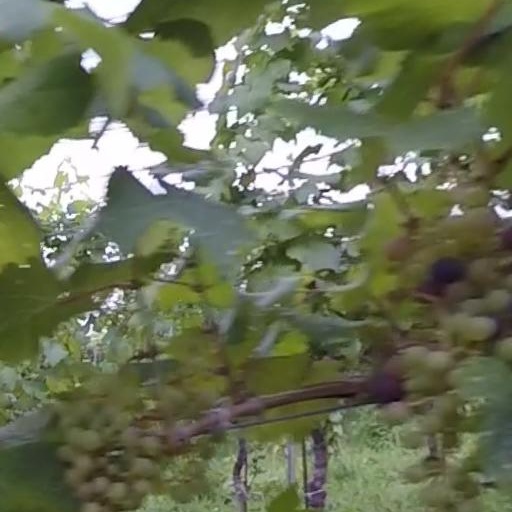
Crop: grape